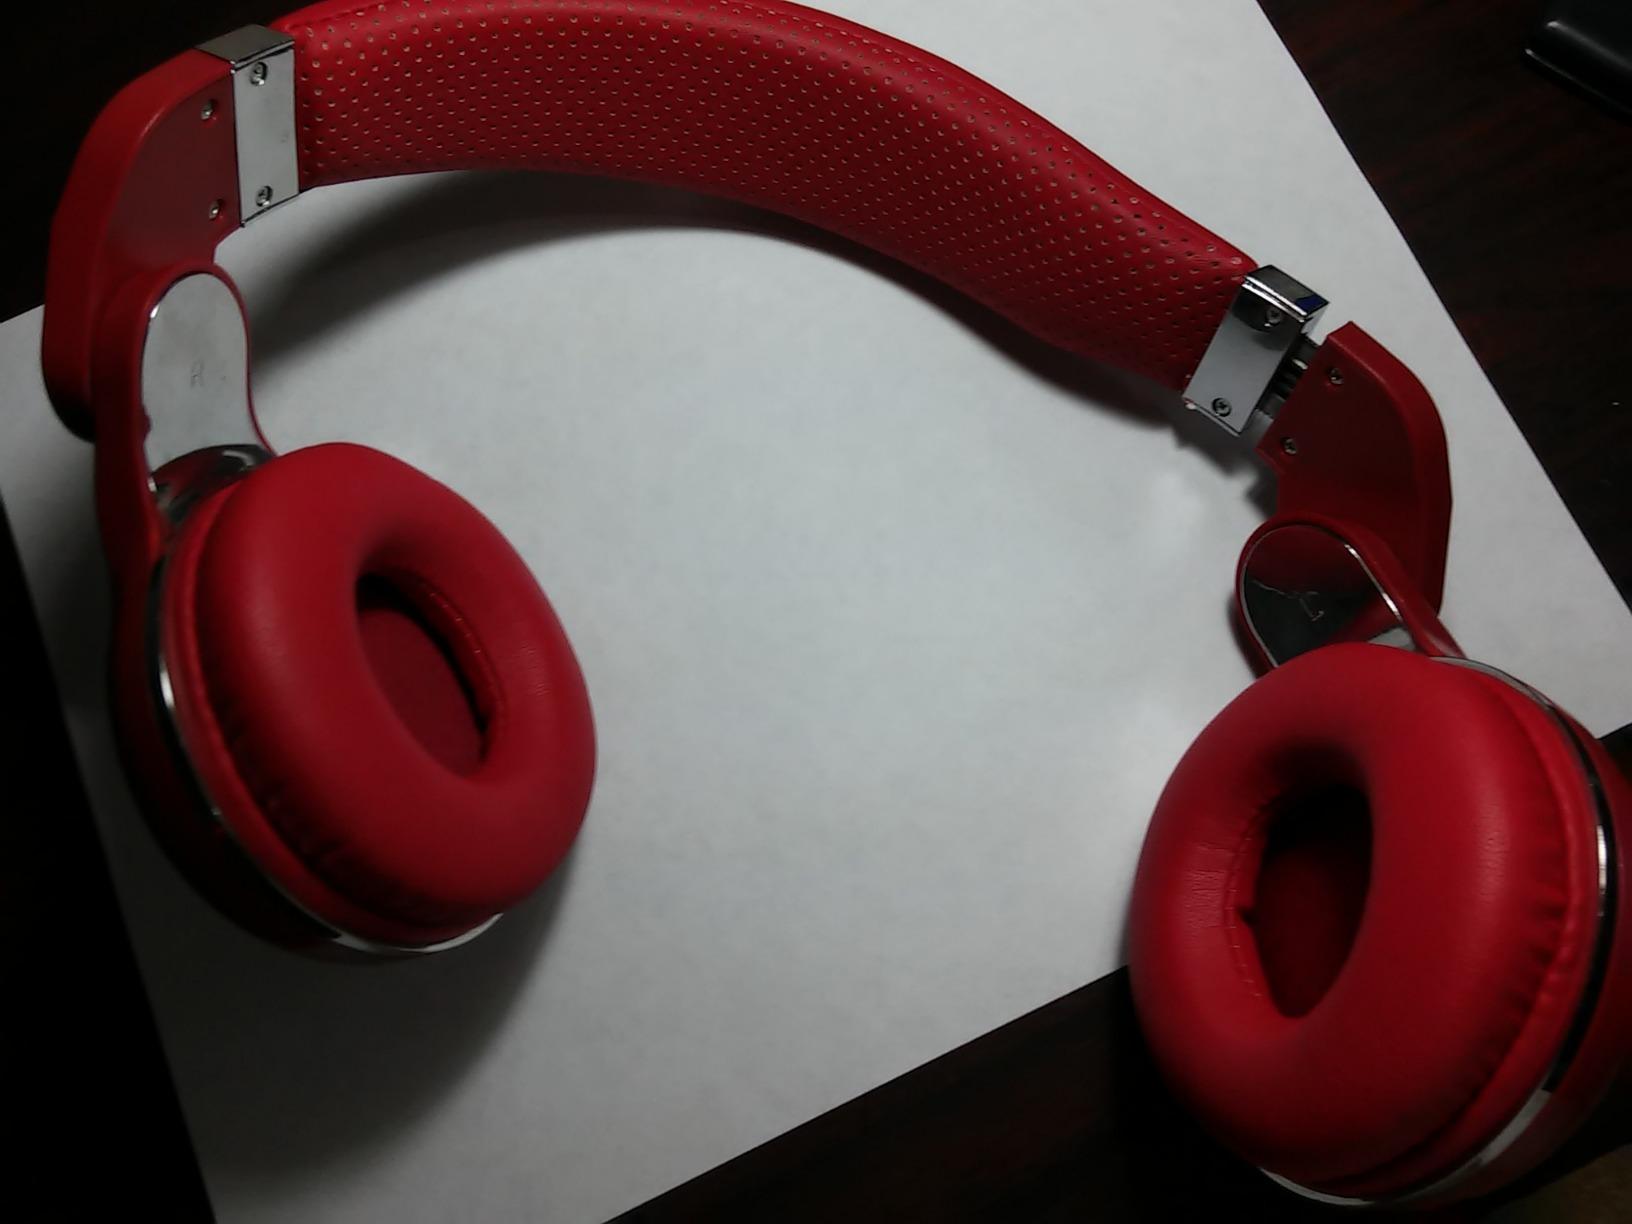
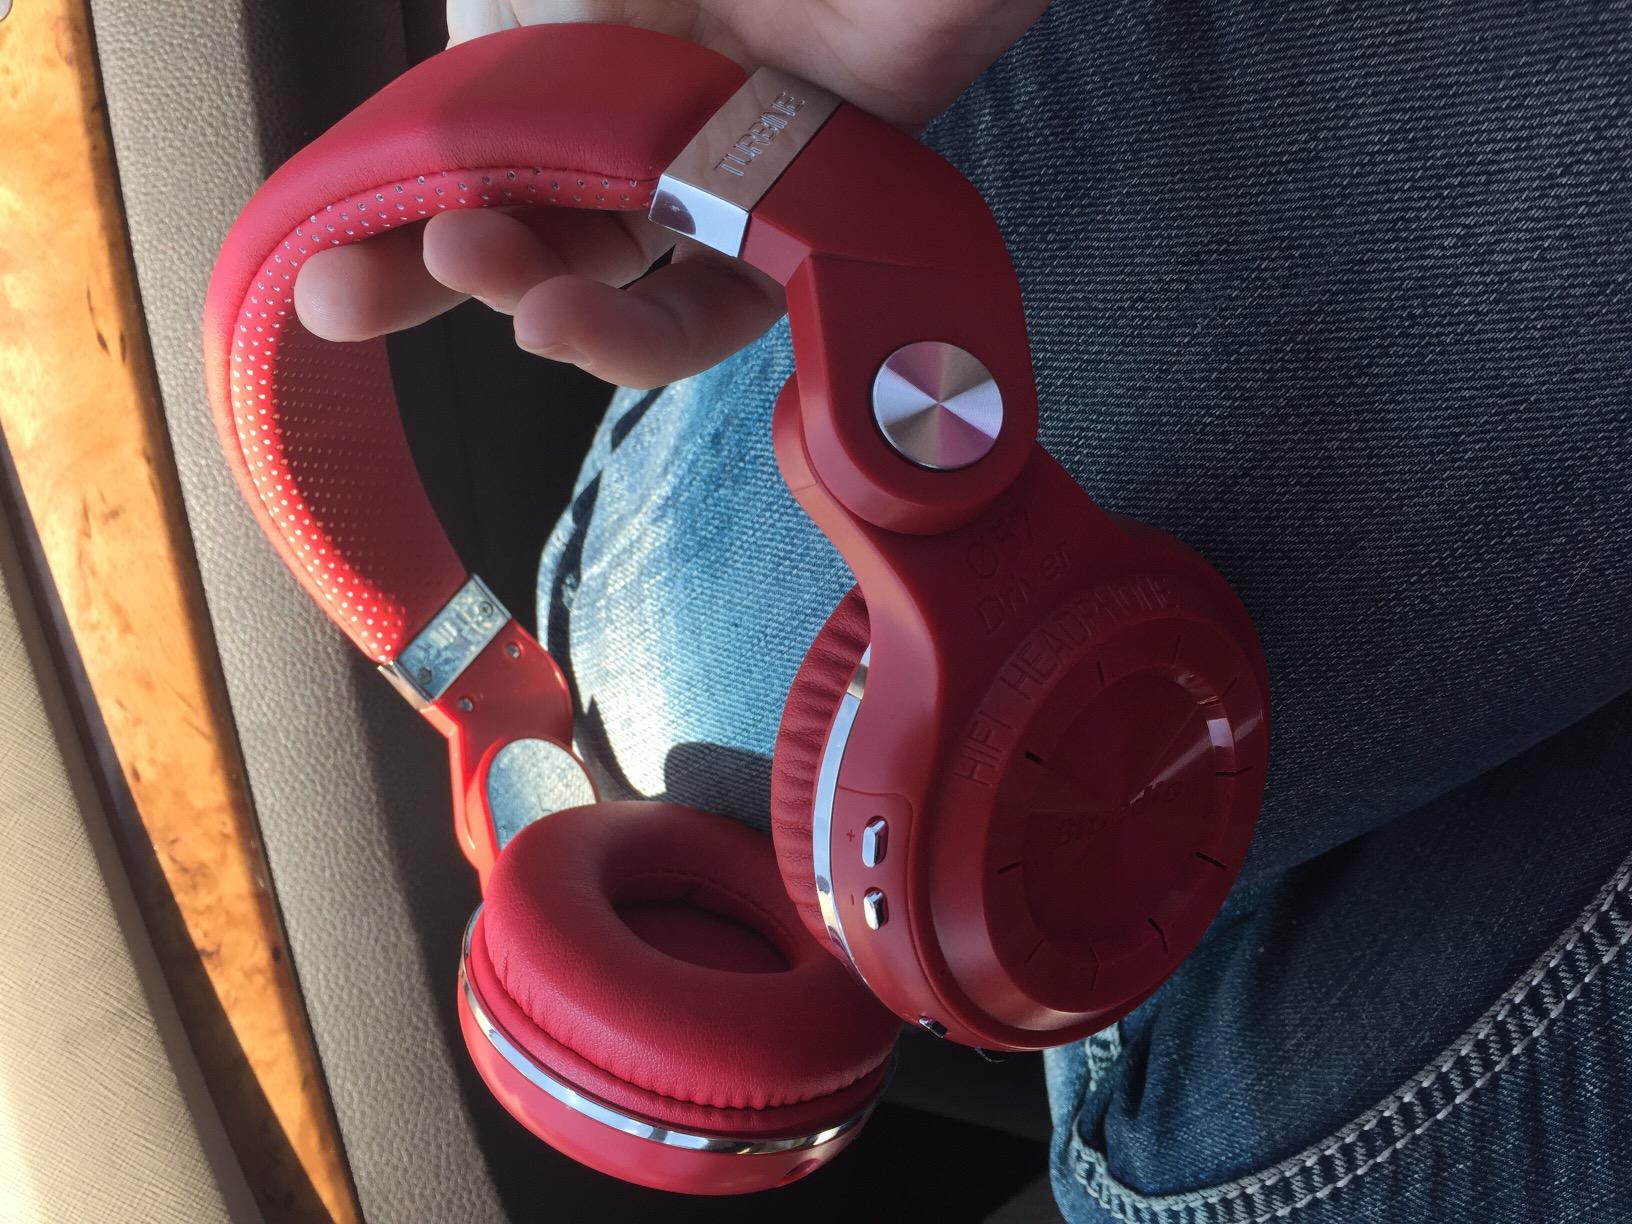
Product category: headphones
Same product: yes